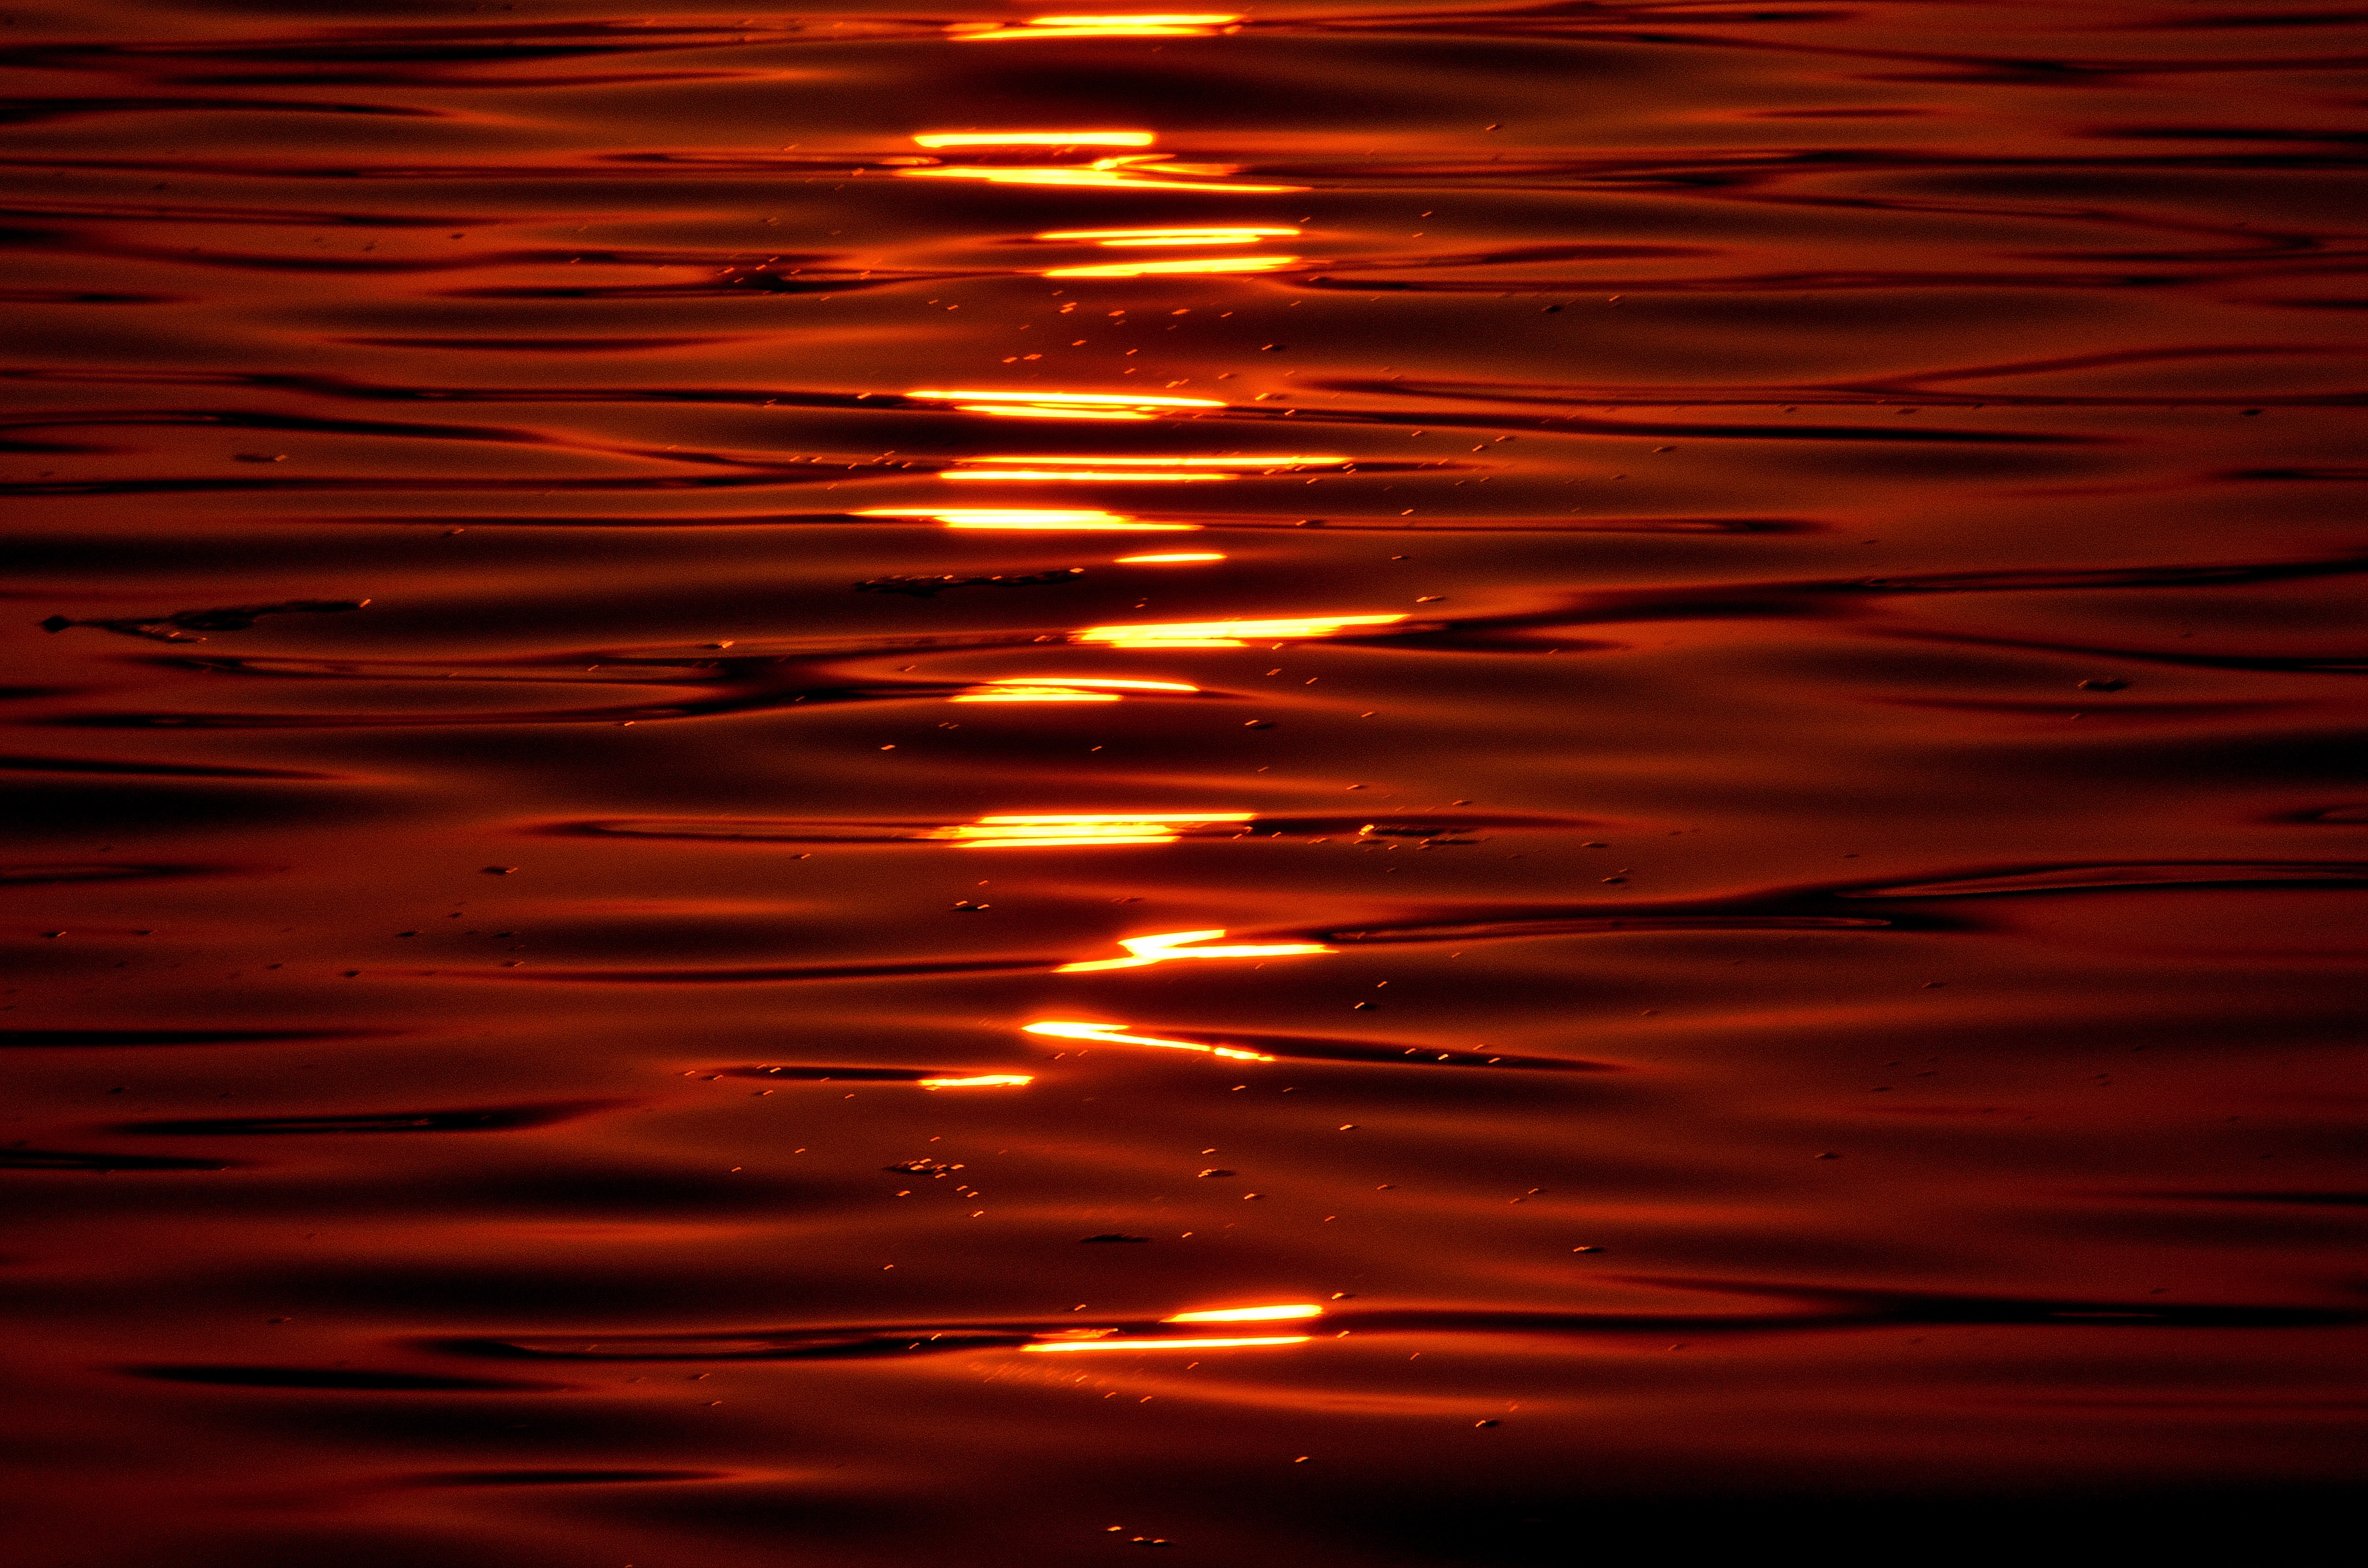
horizon, light, sky, sunrise, sunset, sunlight, wave, petal, dawn, atmosphere, reflection, red, afterglow